Abaoji

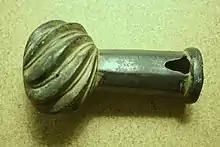
Hammer, Liao dynasty

In 918, Abaoji had a new walled city built. A Chinese city was built adjacent to this city in which artisans' shops, commercial shops and warehouses were constructed. Later, five capital cities would be built, including a Supreme Capital (上京), that served as the base of Khitan administration.